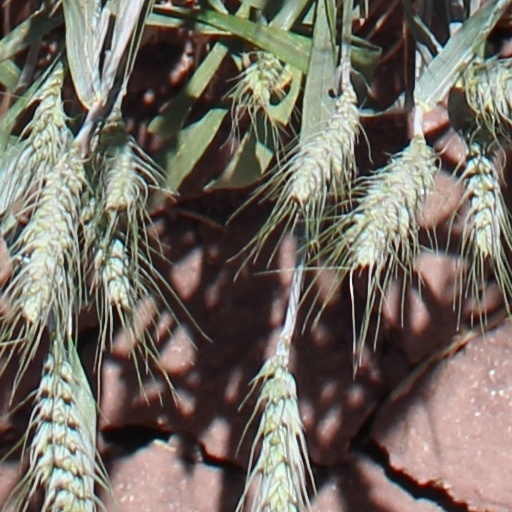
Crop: wheat